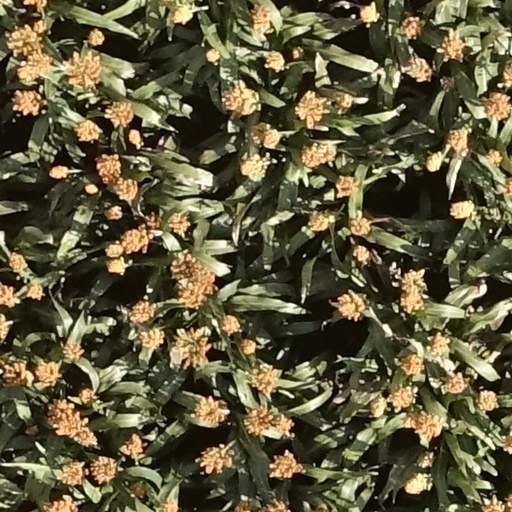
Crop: sorghum